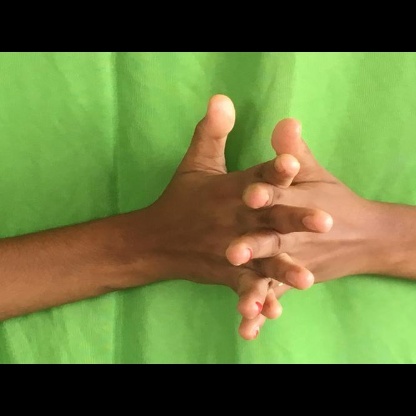
Mudra: Karkatta